Apollo 13

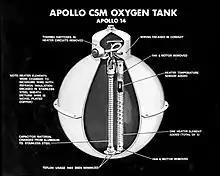
Redesigned oxygen tank for Apollo14

Immediately upon the crew's return, NASA Administrator Paine and Deputy Administrator George Low appointed a review board to investigate the accident. Chaired by NASA Langley Research Center Director Edgar M. Cortright and including Neil Armstrong and six others, the board sent its final report to Paine on June 15.